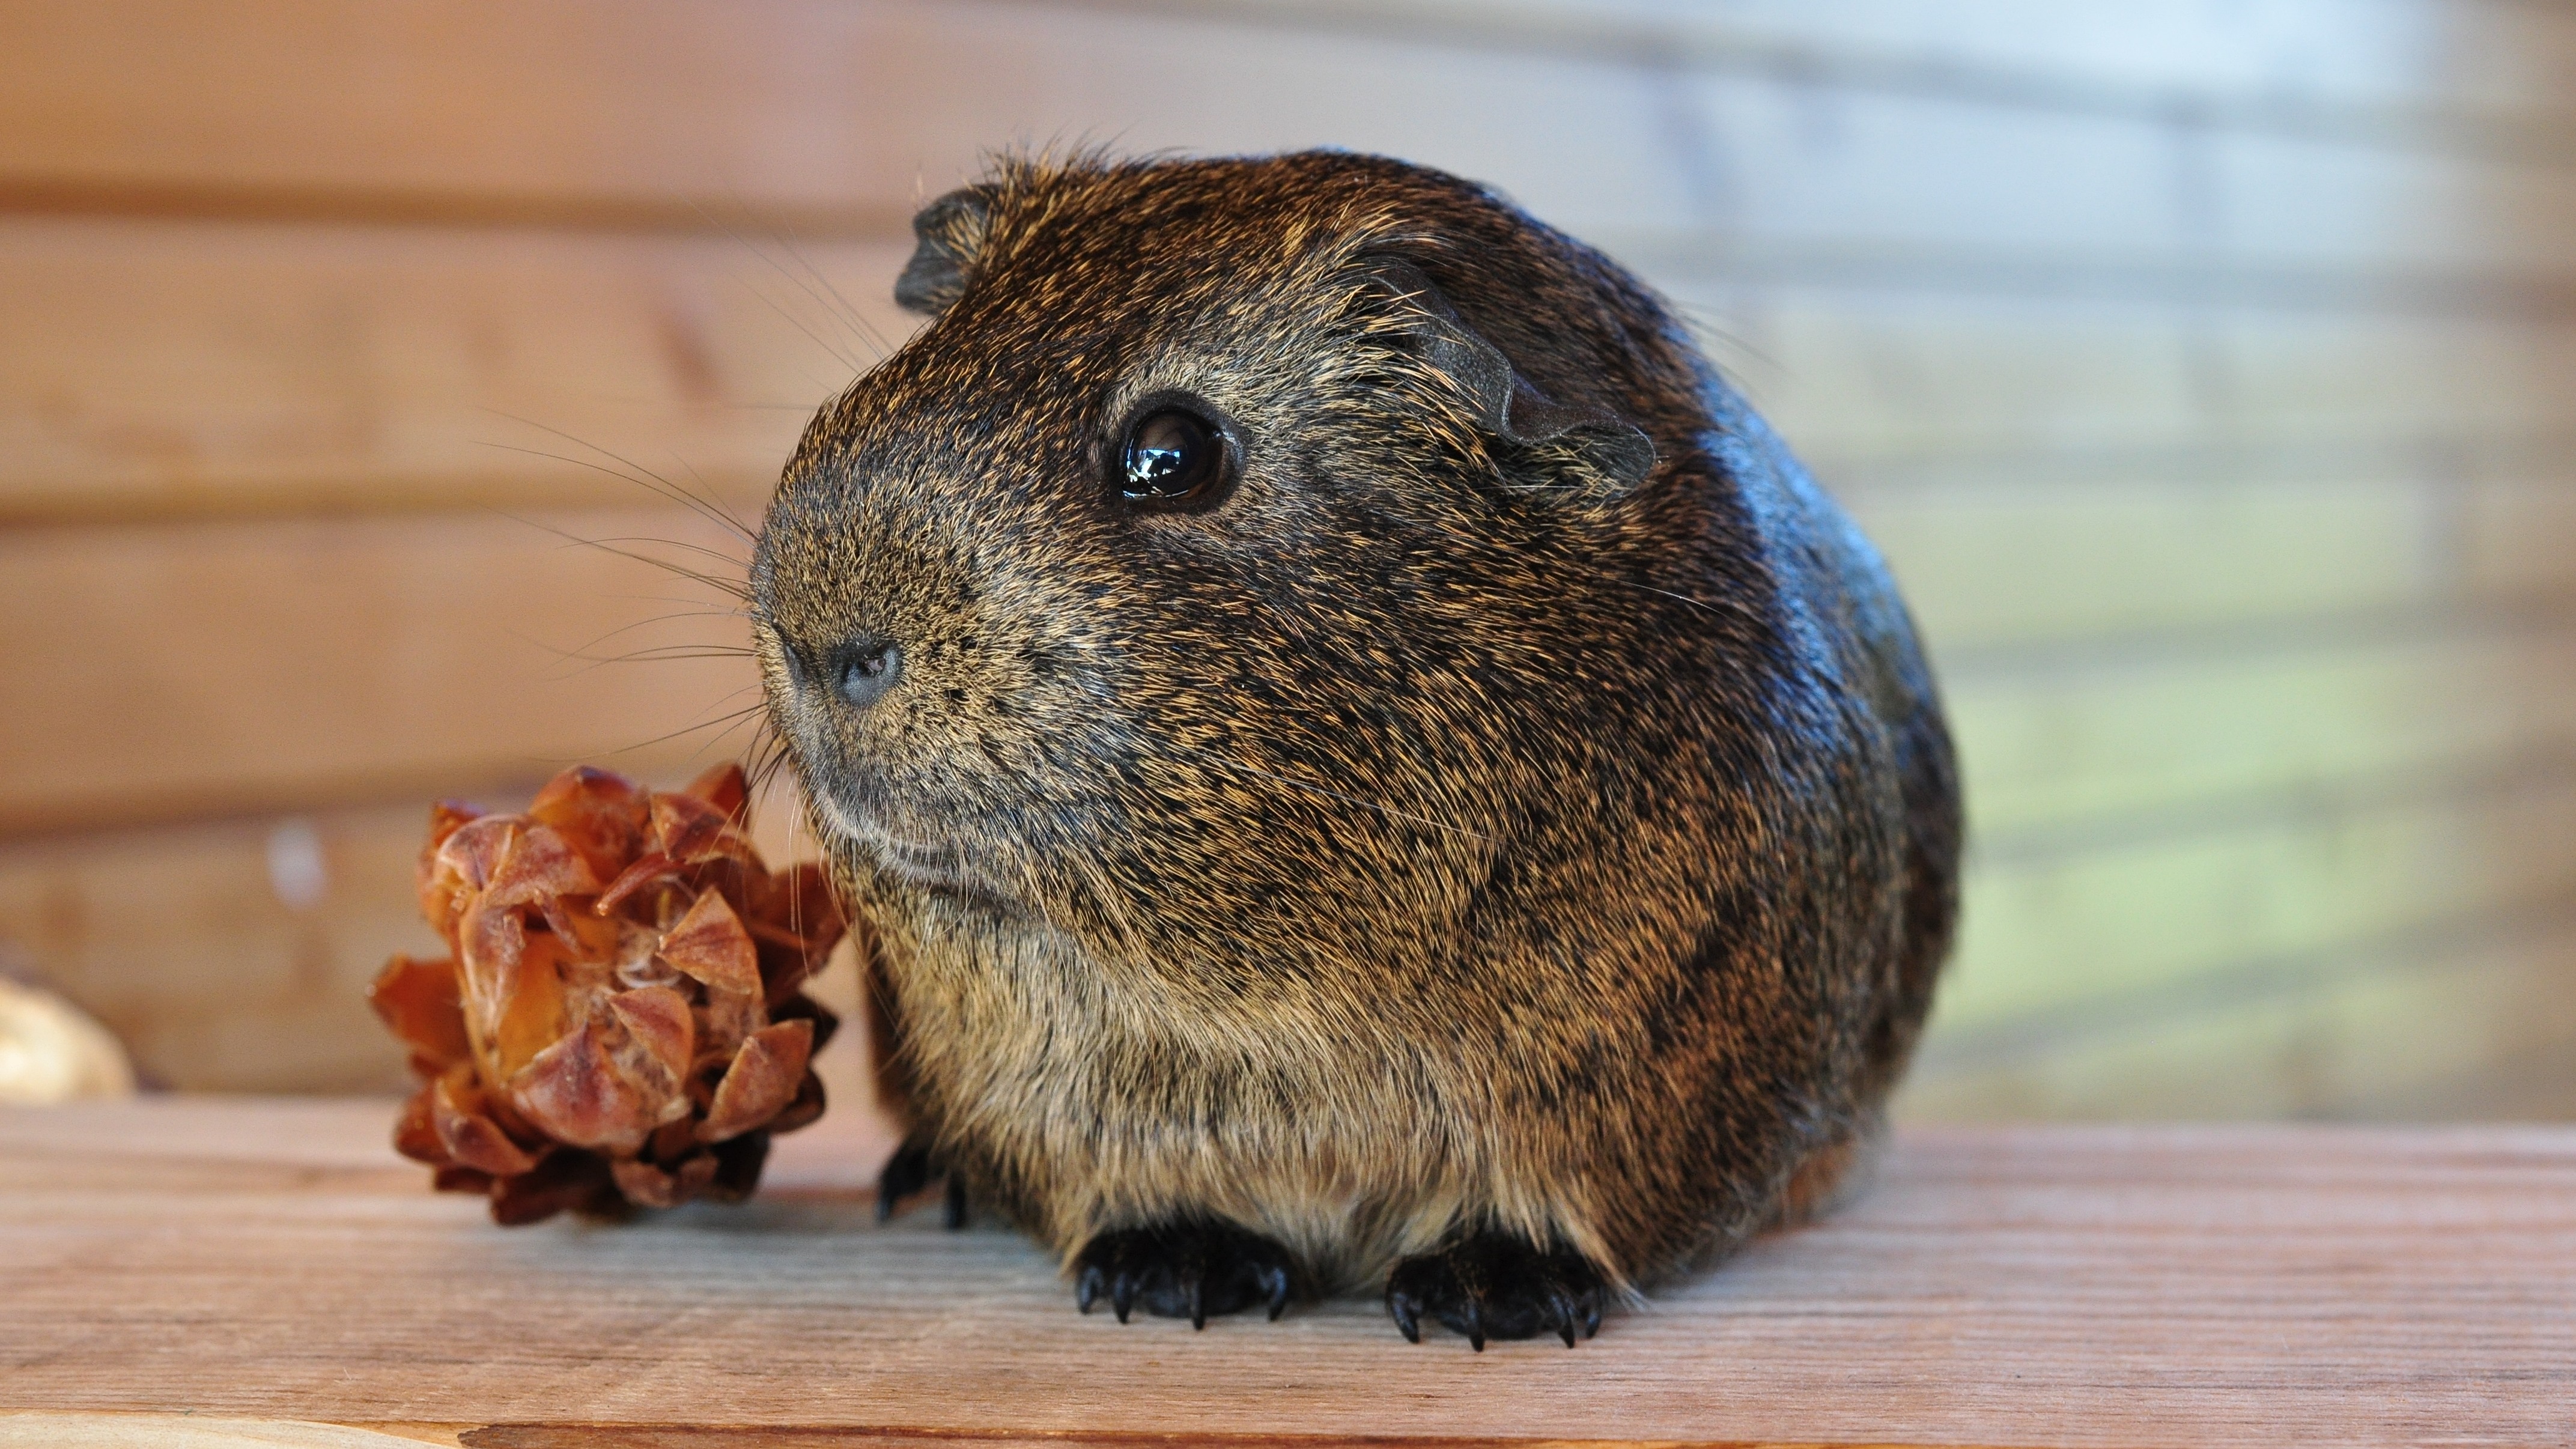
pet, fur, mammal, rodent, fauna, guinea pig, whiskers, vertebrate, gerbil, gray agouti, degu